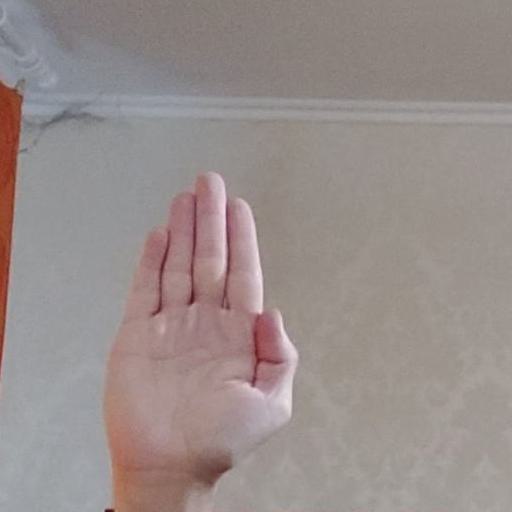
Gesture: stop